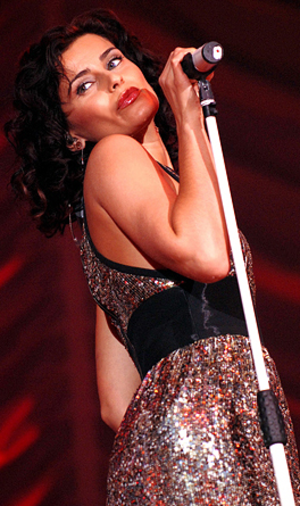
Le Portugal, en forme longue la République portugaise, en portugais : República Portuguesa, est un pays d'Europe du Sud, membre de l'Union européenne, situé dans l'Ouest de la péninsule Ibérique. Délimité au nord et à l'est par l'Espagne puis au sud et à l'ouest par l'océan Atlantique, il est le pays le plus occidental de l'Europe continentale. Il comprend également les archipels des Açores et de Madère, deux régions autonomes situées dans le nord de l'océan Atlantique, pour une superficie totale de 92 090 km². Membre fondateur de l'OTAN, le Portugal est étroitement lié politiquement et militairement avec l'ensemble des autres pays occidentaux. Il est également membre de l’OCDE, de l'ONU, du conseil de l'Europe et de l’espace Schengen et est l'un des pays fondateurs de la zone euro. Le Portugal entretient en outre d'importantes relations avec l'Espagne et la France, l'Allemagne, le Royaume-Uni et l'Italie, qui sont ses cinq plus importants partenaires commerciaux.